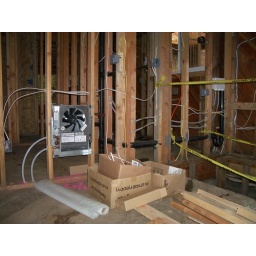
Hot water heat in the living room, bathroom behind heater and the laundry room behind the yellow tape